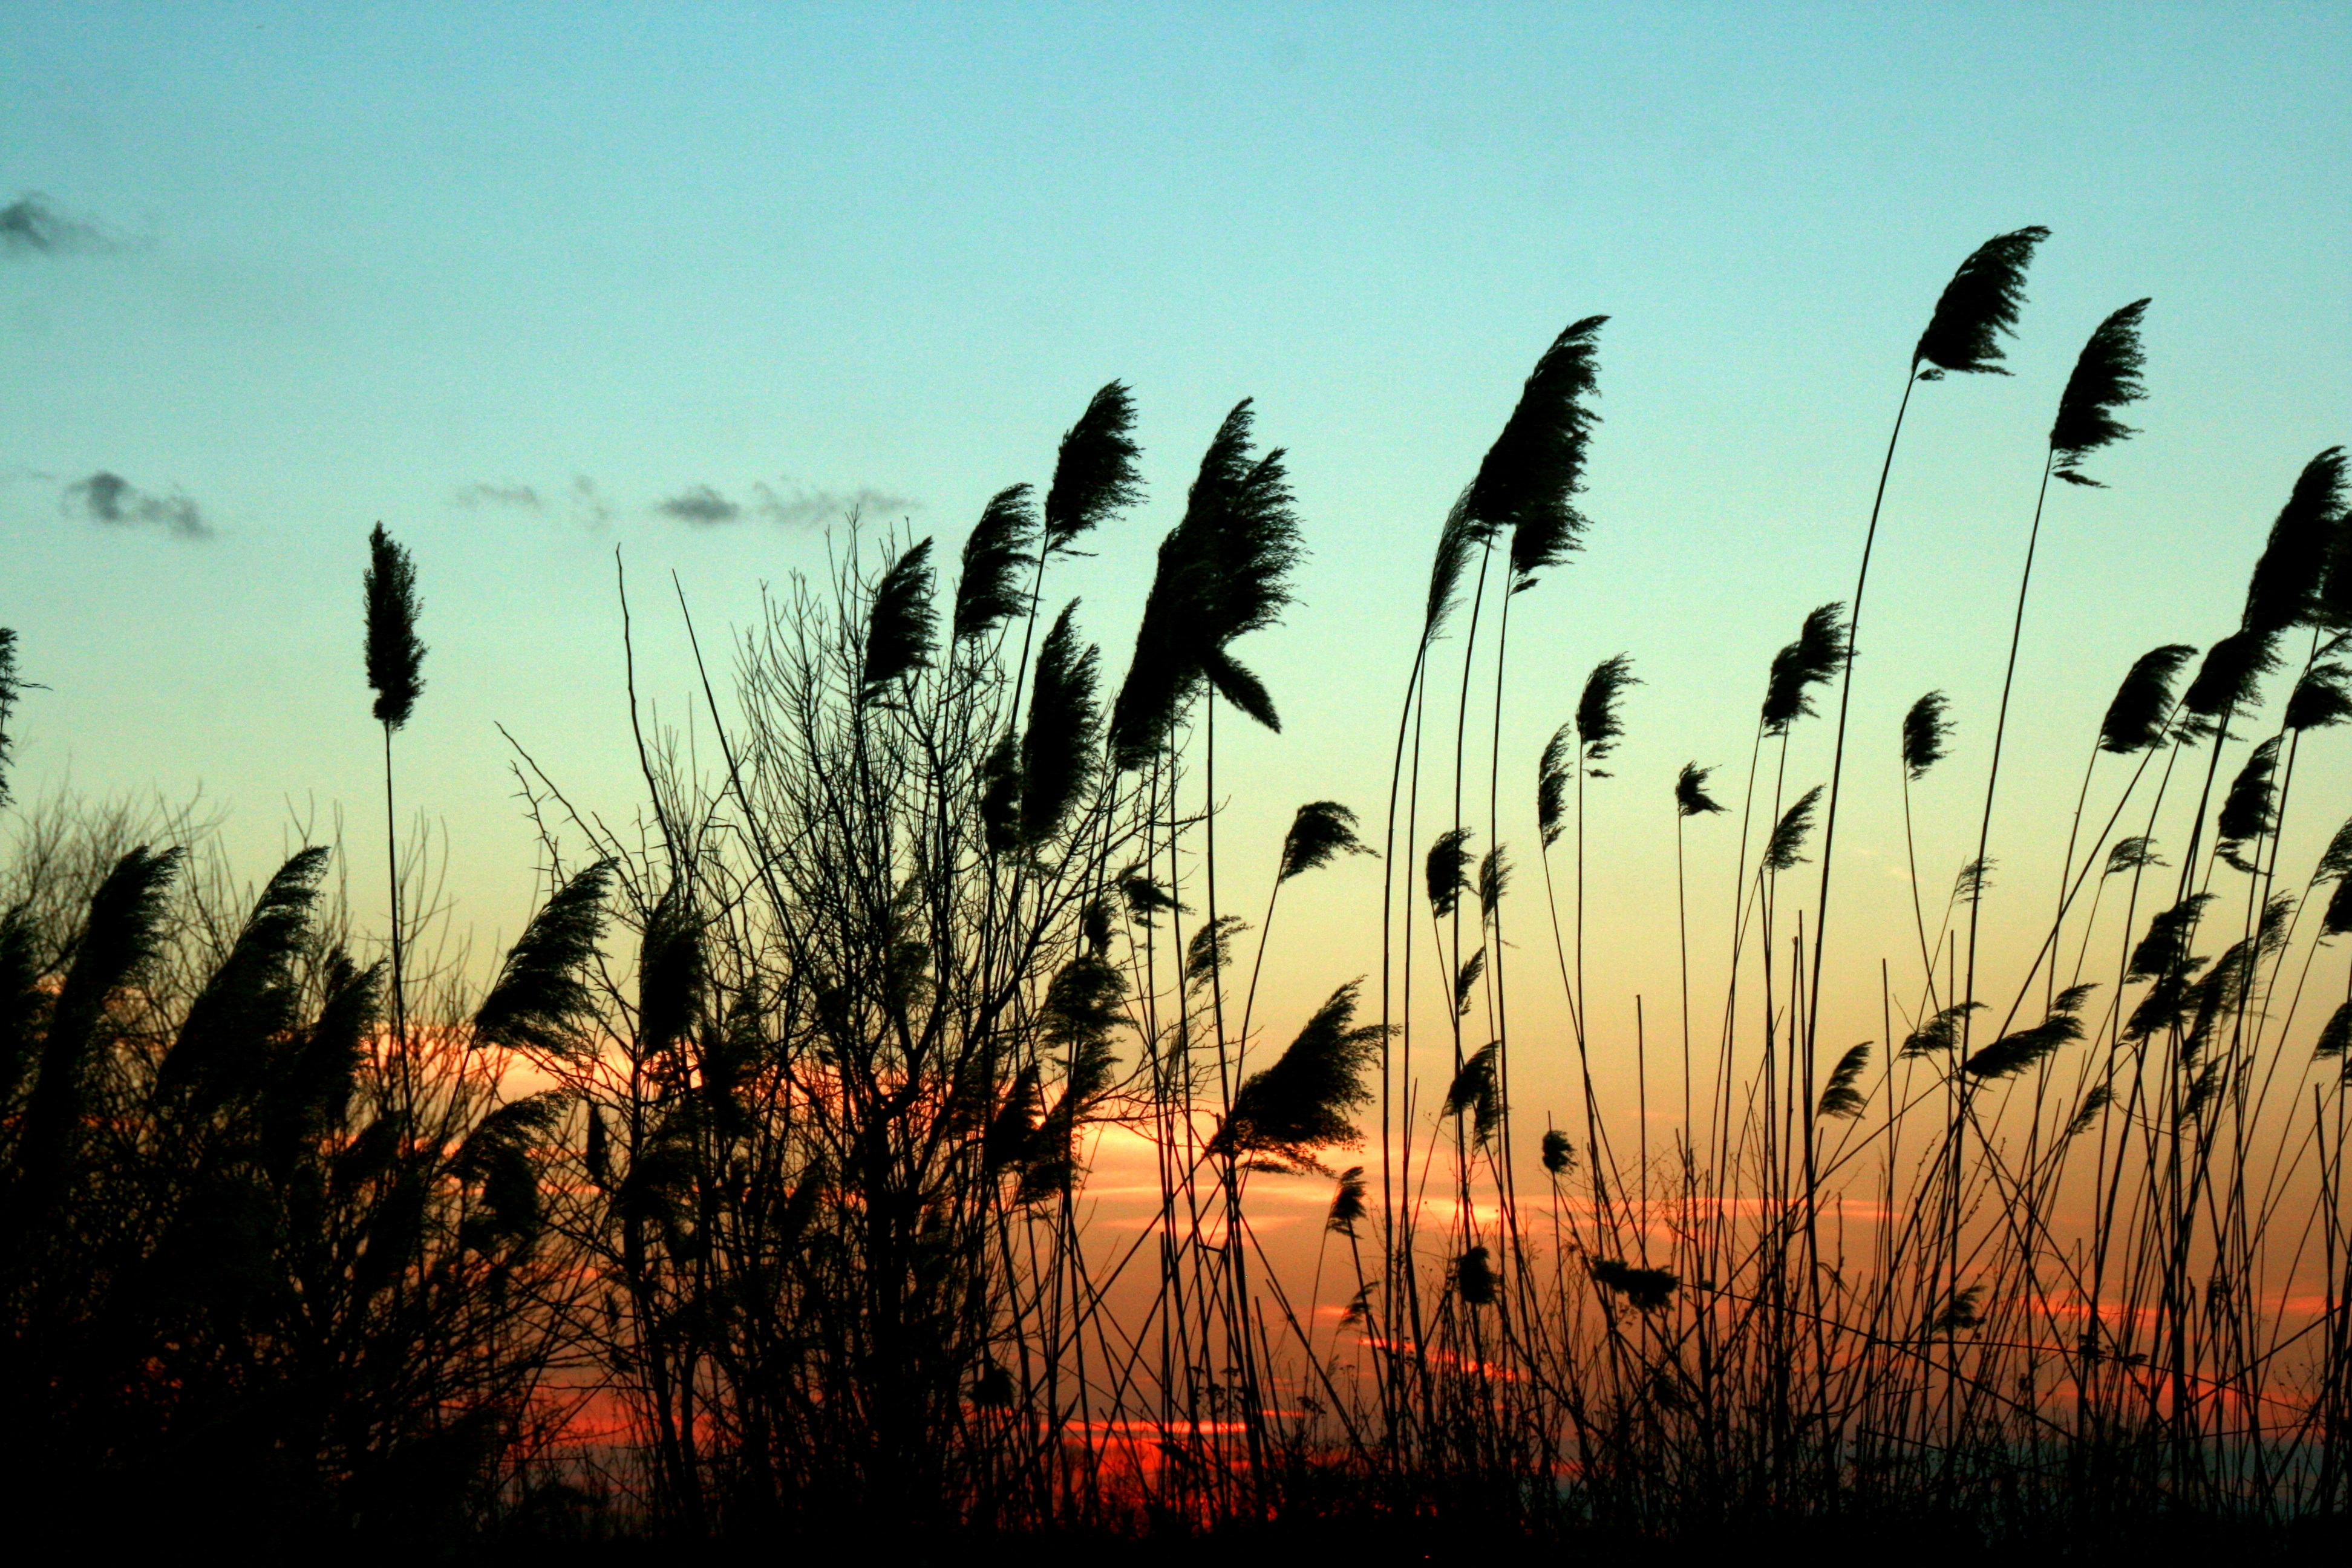
tree, nature, grass, horizon, plant, sky, sunrise, sunset, field, sunlight, morning, flower, wind, dawn, reed, dusk, evening, red, flowering plant, atmospheric phenomenon, grass family, land plant, arecales